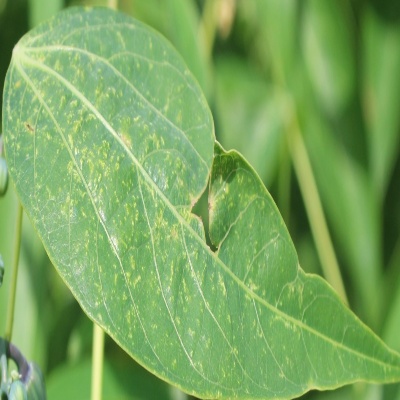
Crop: Cassava
Condition: green mite